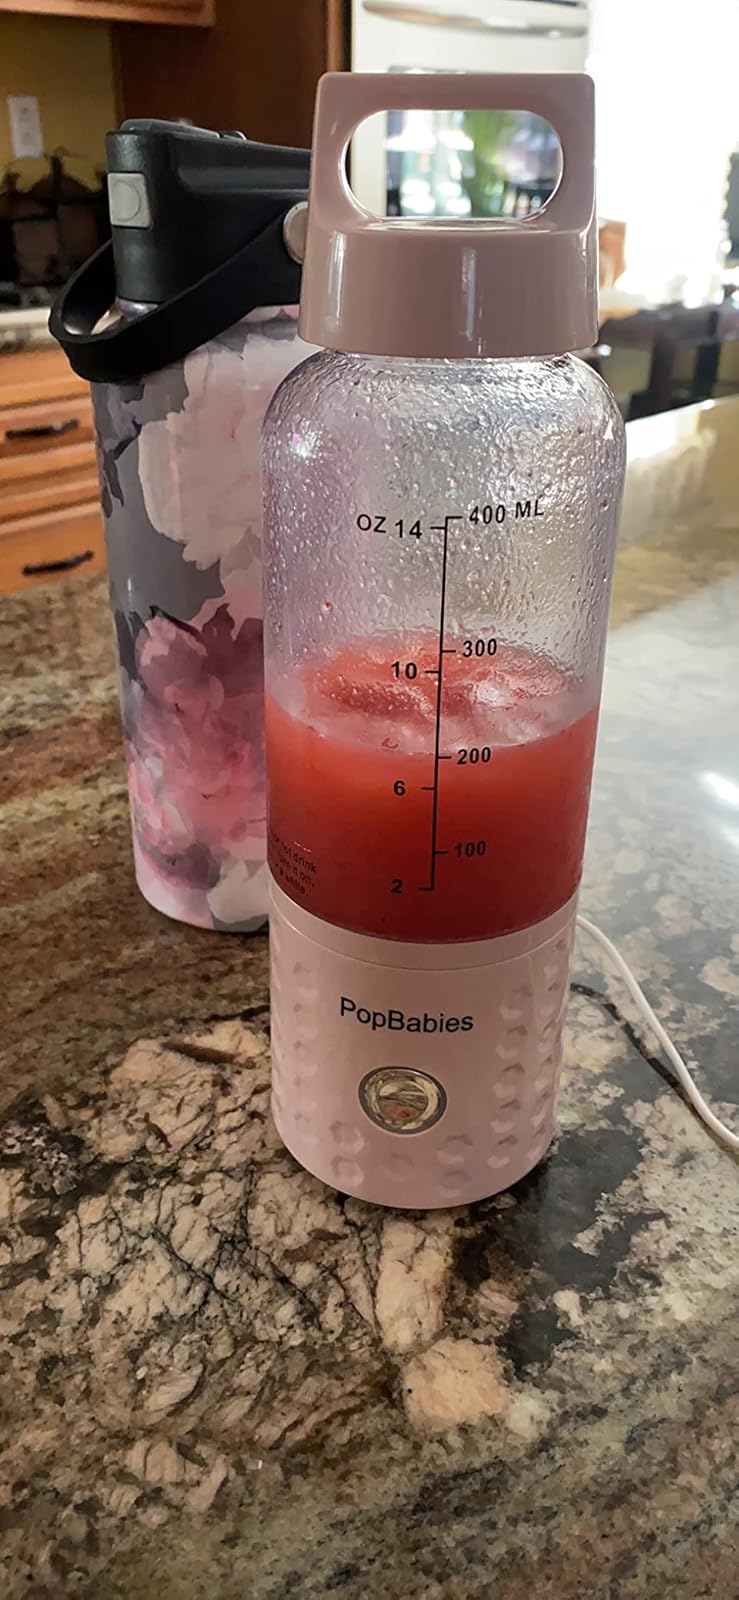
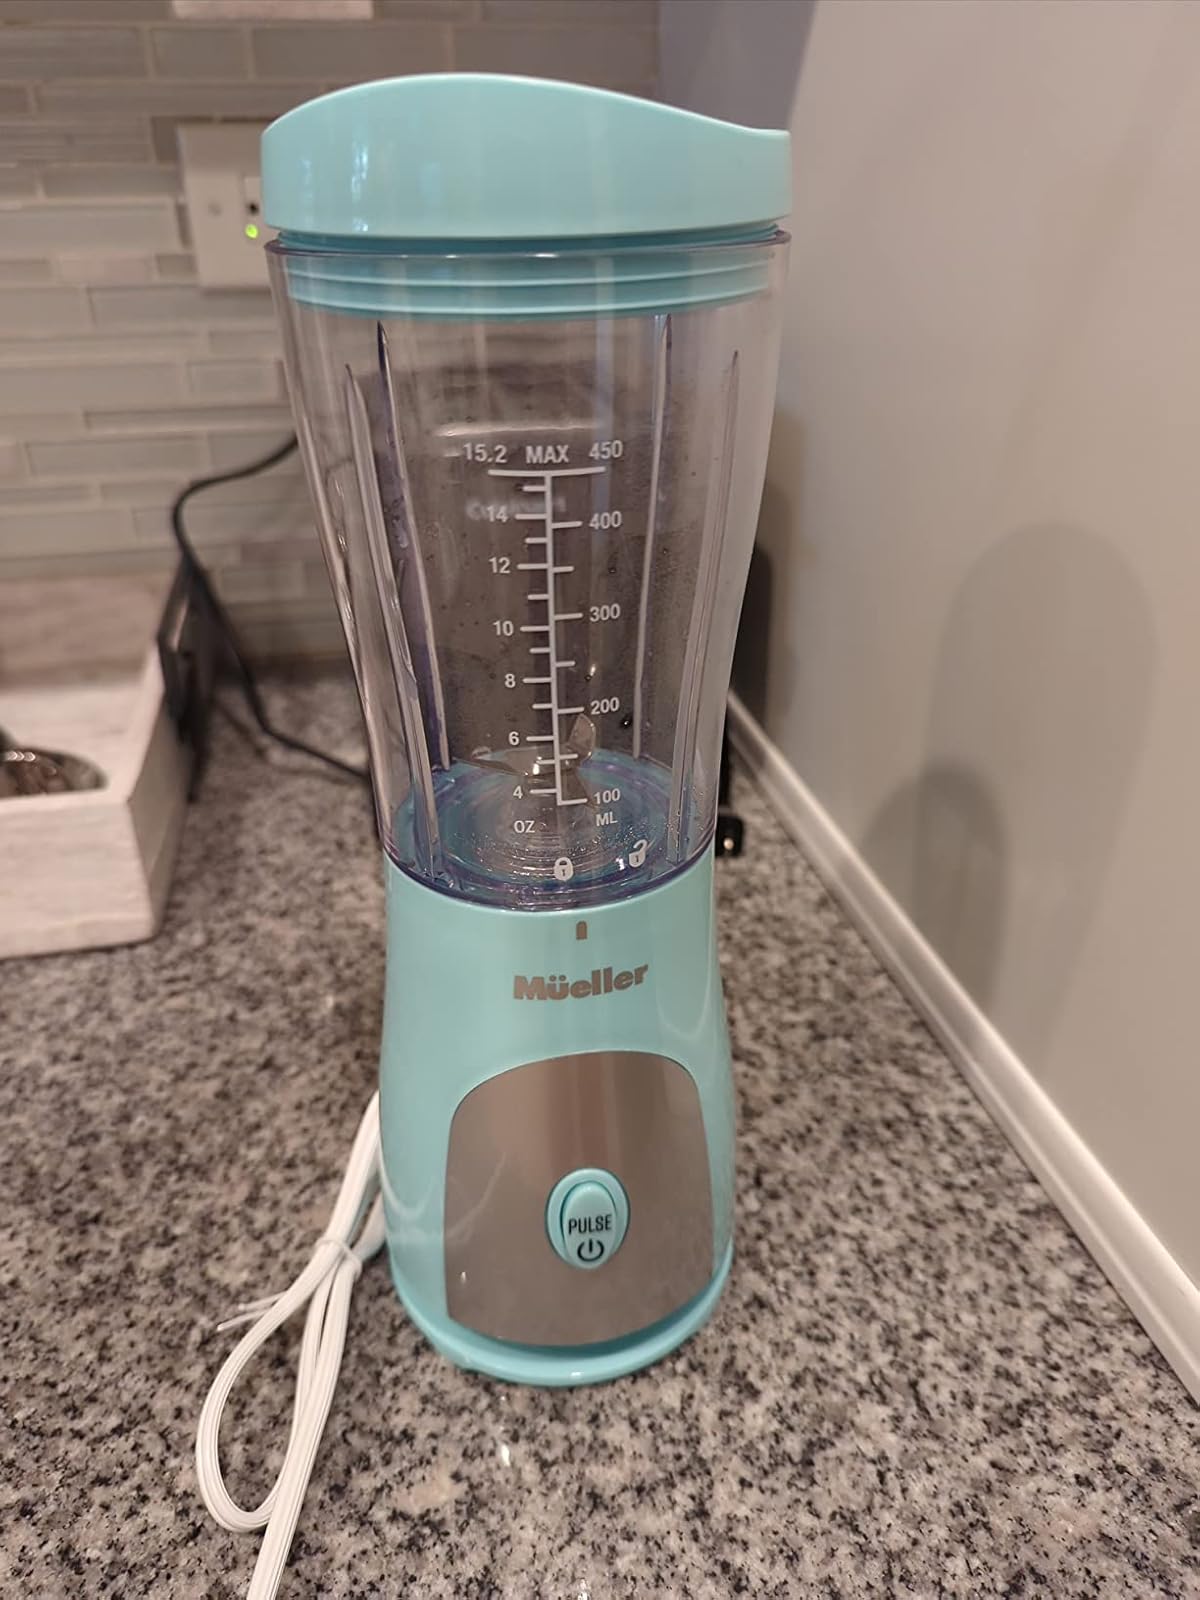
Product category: items_blender
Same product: no